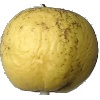
Label: Apple Golden 1